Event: Nepal Earthquake
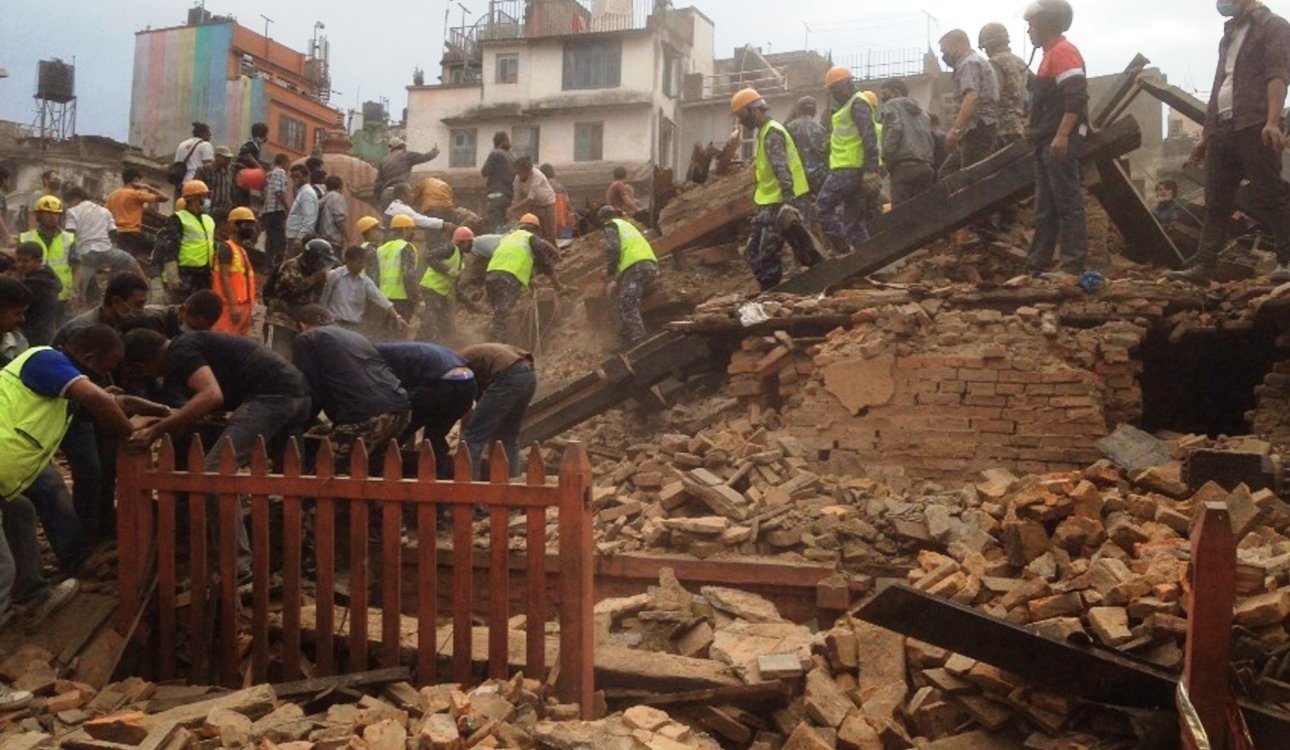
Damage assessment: damage